Ren Baige

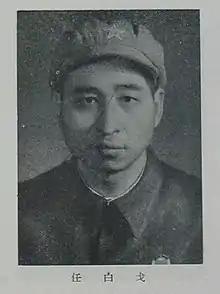
Ren Baige

Ren Baige (1906–1986) was a People's Republic of China politician. He was born in Nanchong, Sichuan Province. He joined the Chinese Communist Party in 1926. He later joined the League of Left-Wing Writers. During the Second Sino-Japanese War, he was in Yan'an. He was vice governor of Sichuan Province, mayor and Chinese Communist Party Committee Secretary of Chongqing.